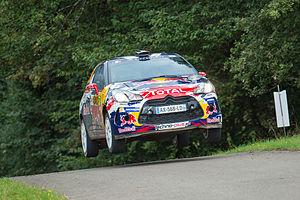
Stéphane Lefebvre, né le 16 mars 1992 à Nœux-les-Mines, est un pilote de rallye français. Il est le premier pilote automobile à remporter le championnat d'Europe des rallyes Junior et le championnat du monde des rallyes junior lors de la même année.